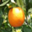
Label: orange